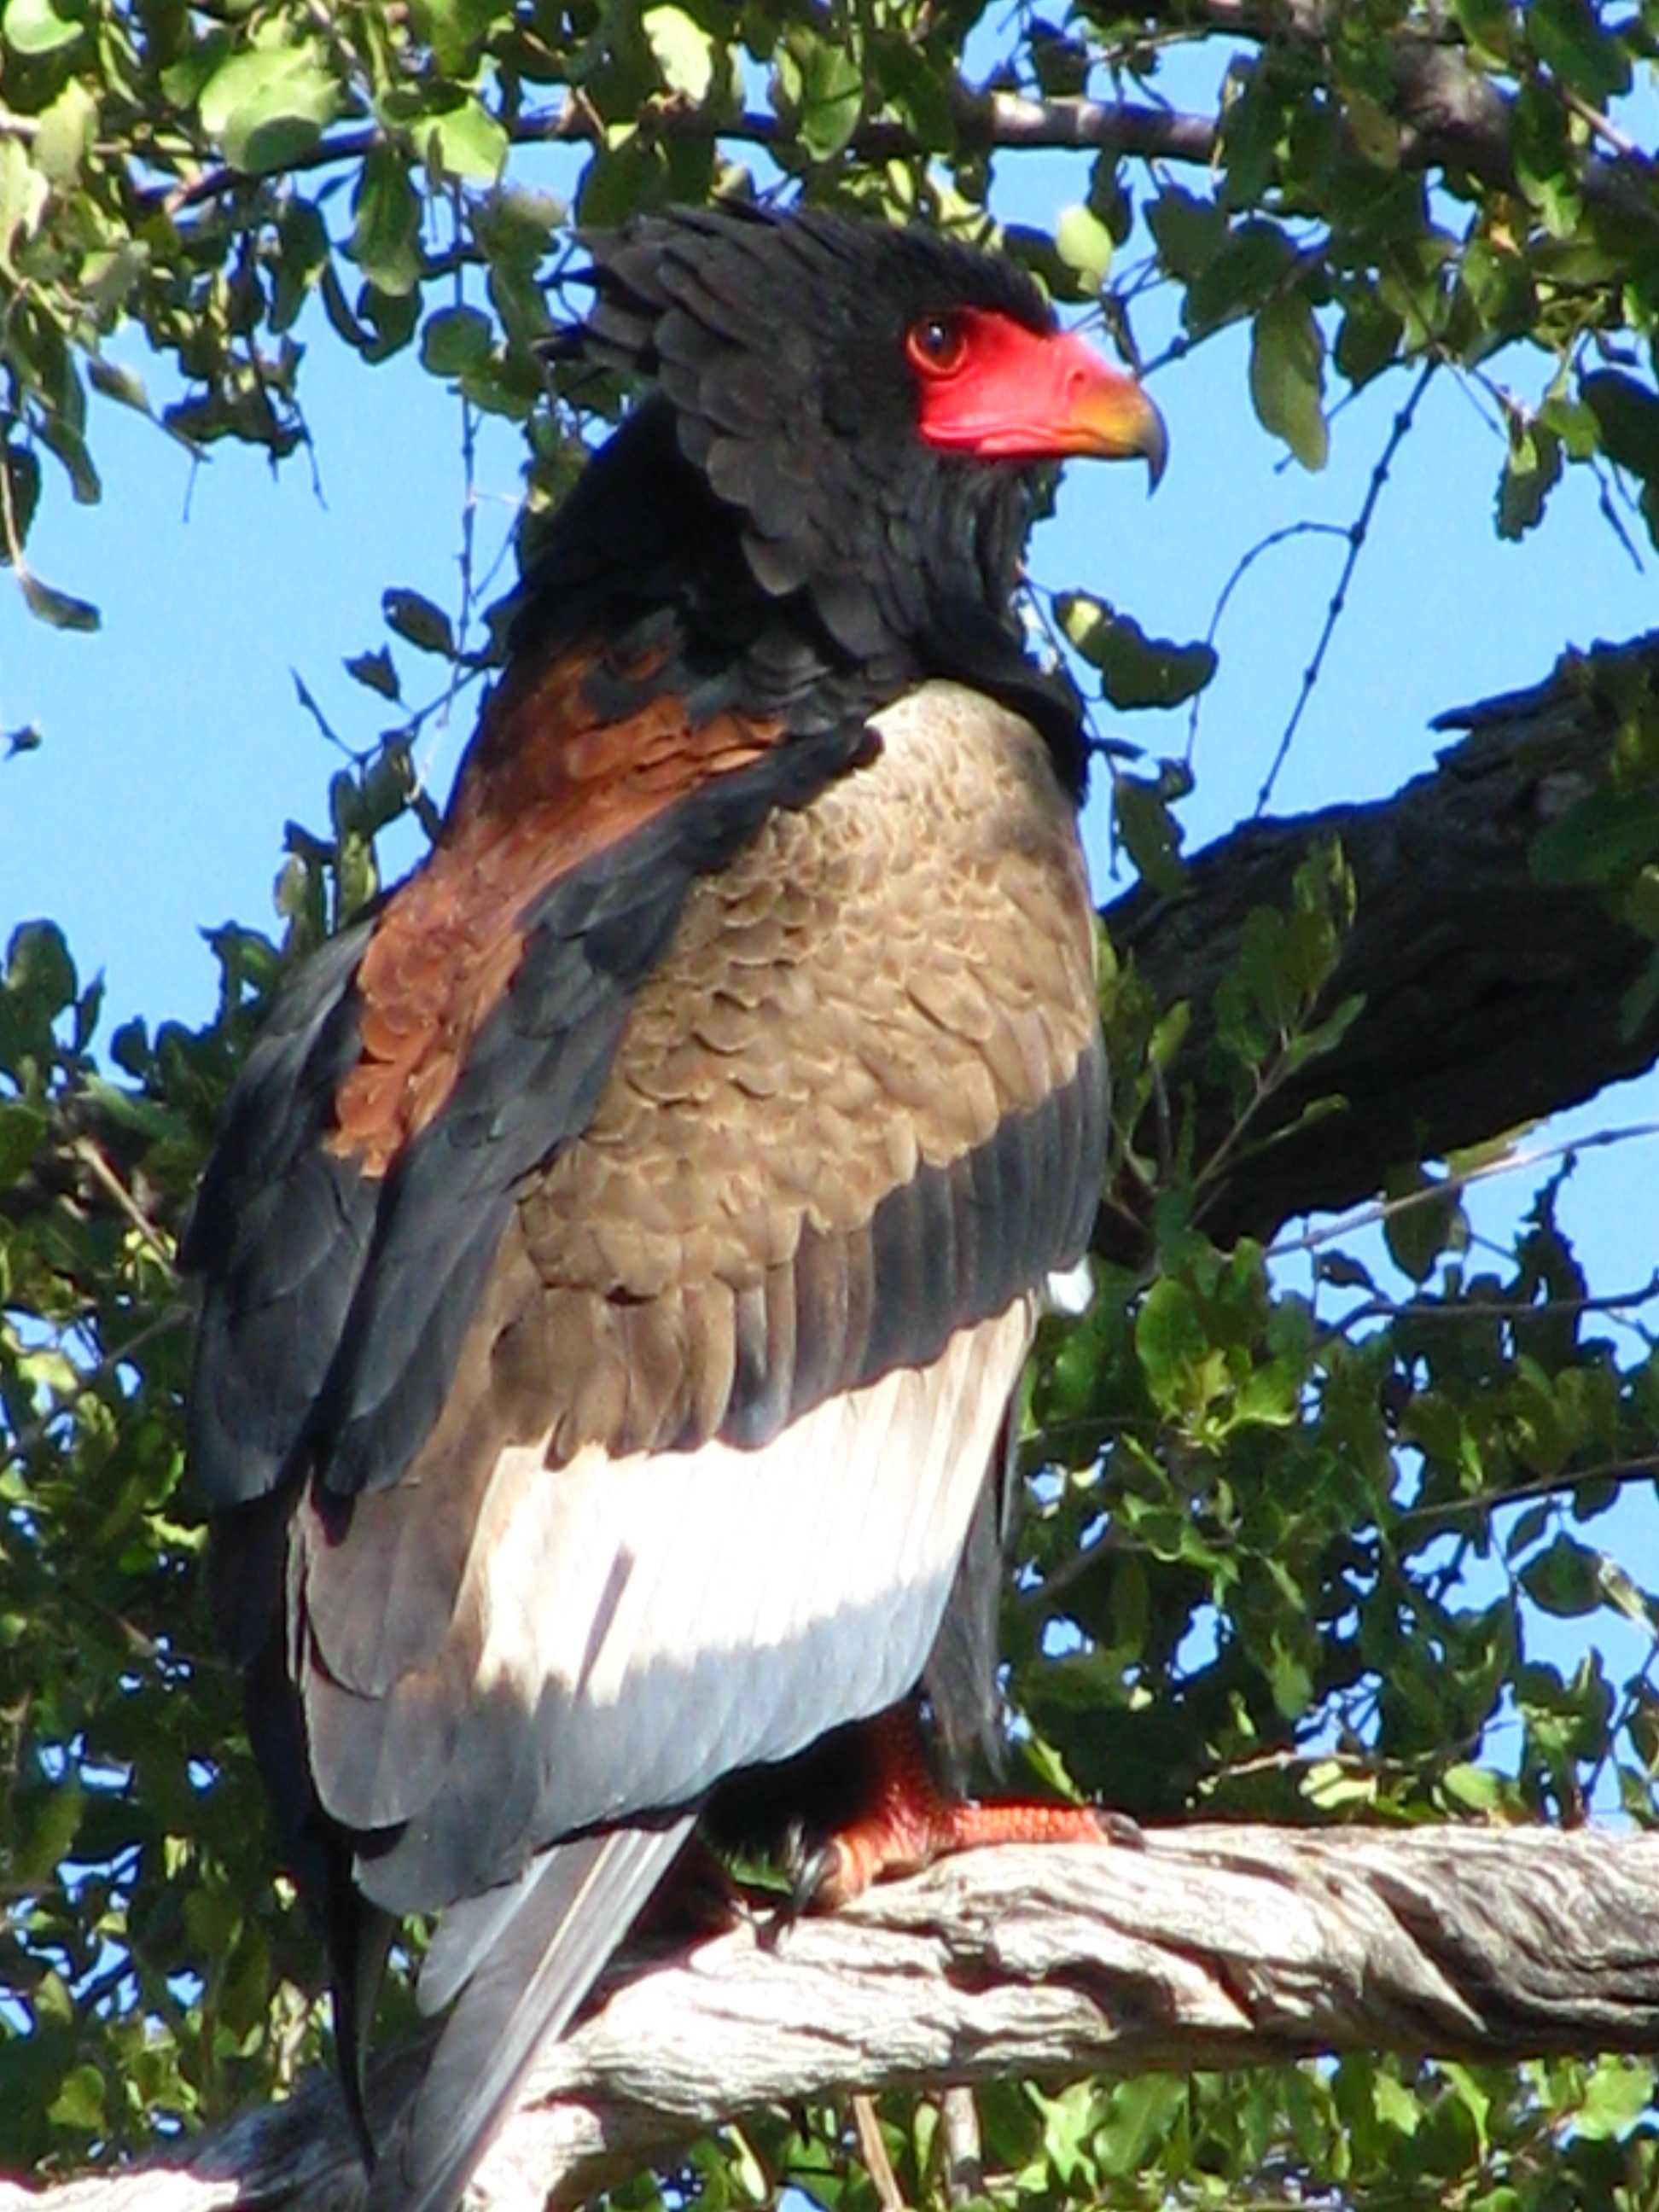
bird, animal, wildlife, zoo, jungle, beak, africa, park, eagle, fauna, bird of prey, macaw, vertebrate, hornbill, safari, coraciiformes, bird show